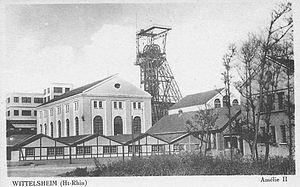
Puits Amelie II (Mines Domaniales de potasses d'Alsace).
Le puits Amélie est une ancienne mine de potasse exploitée au cours du XXᵉ siècle, située à Wittelsheim dans le Haut-Rhin et la région française du Grand Est. Il porte le nom d'Amélie Zurcher, à l'origine de la découverte de la potasse dans le sous-sol sud-alsacien. Les bâtiments miniers sont rasés au début du XXIᵉ siècle.